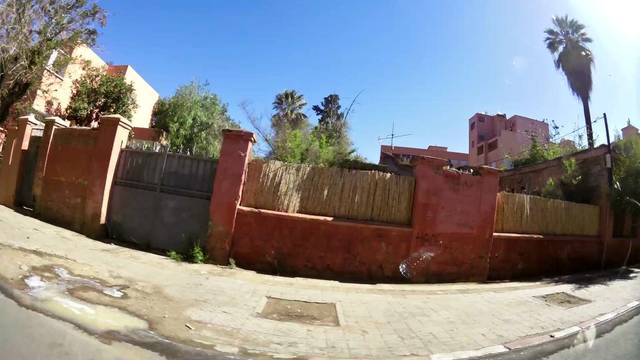
Region: Morocco
Coordinates: 31.634, -8.012